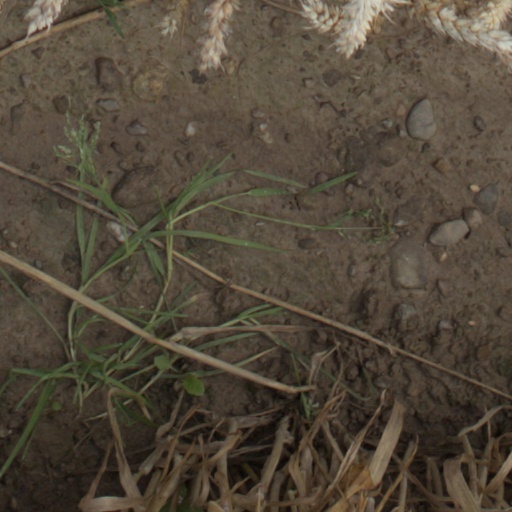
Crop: wheat